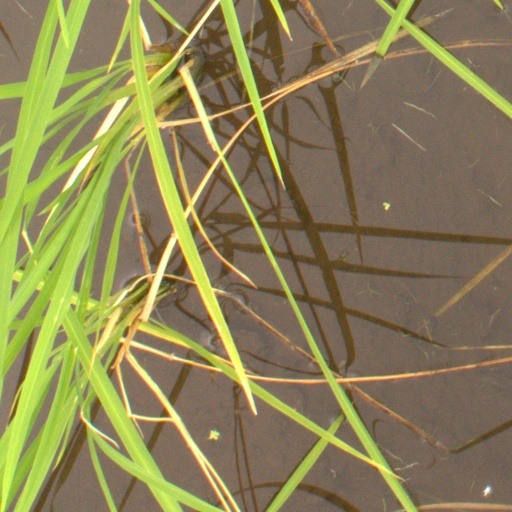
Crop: rice